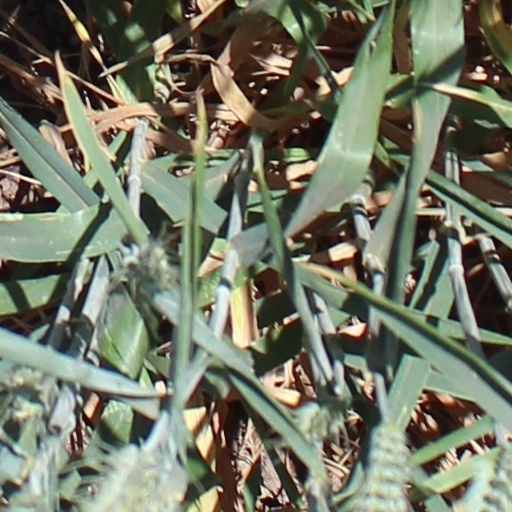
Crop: wheat